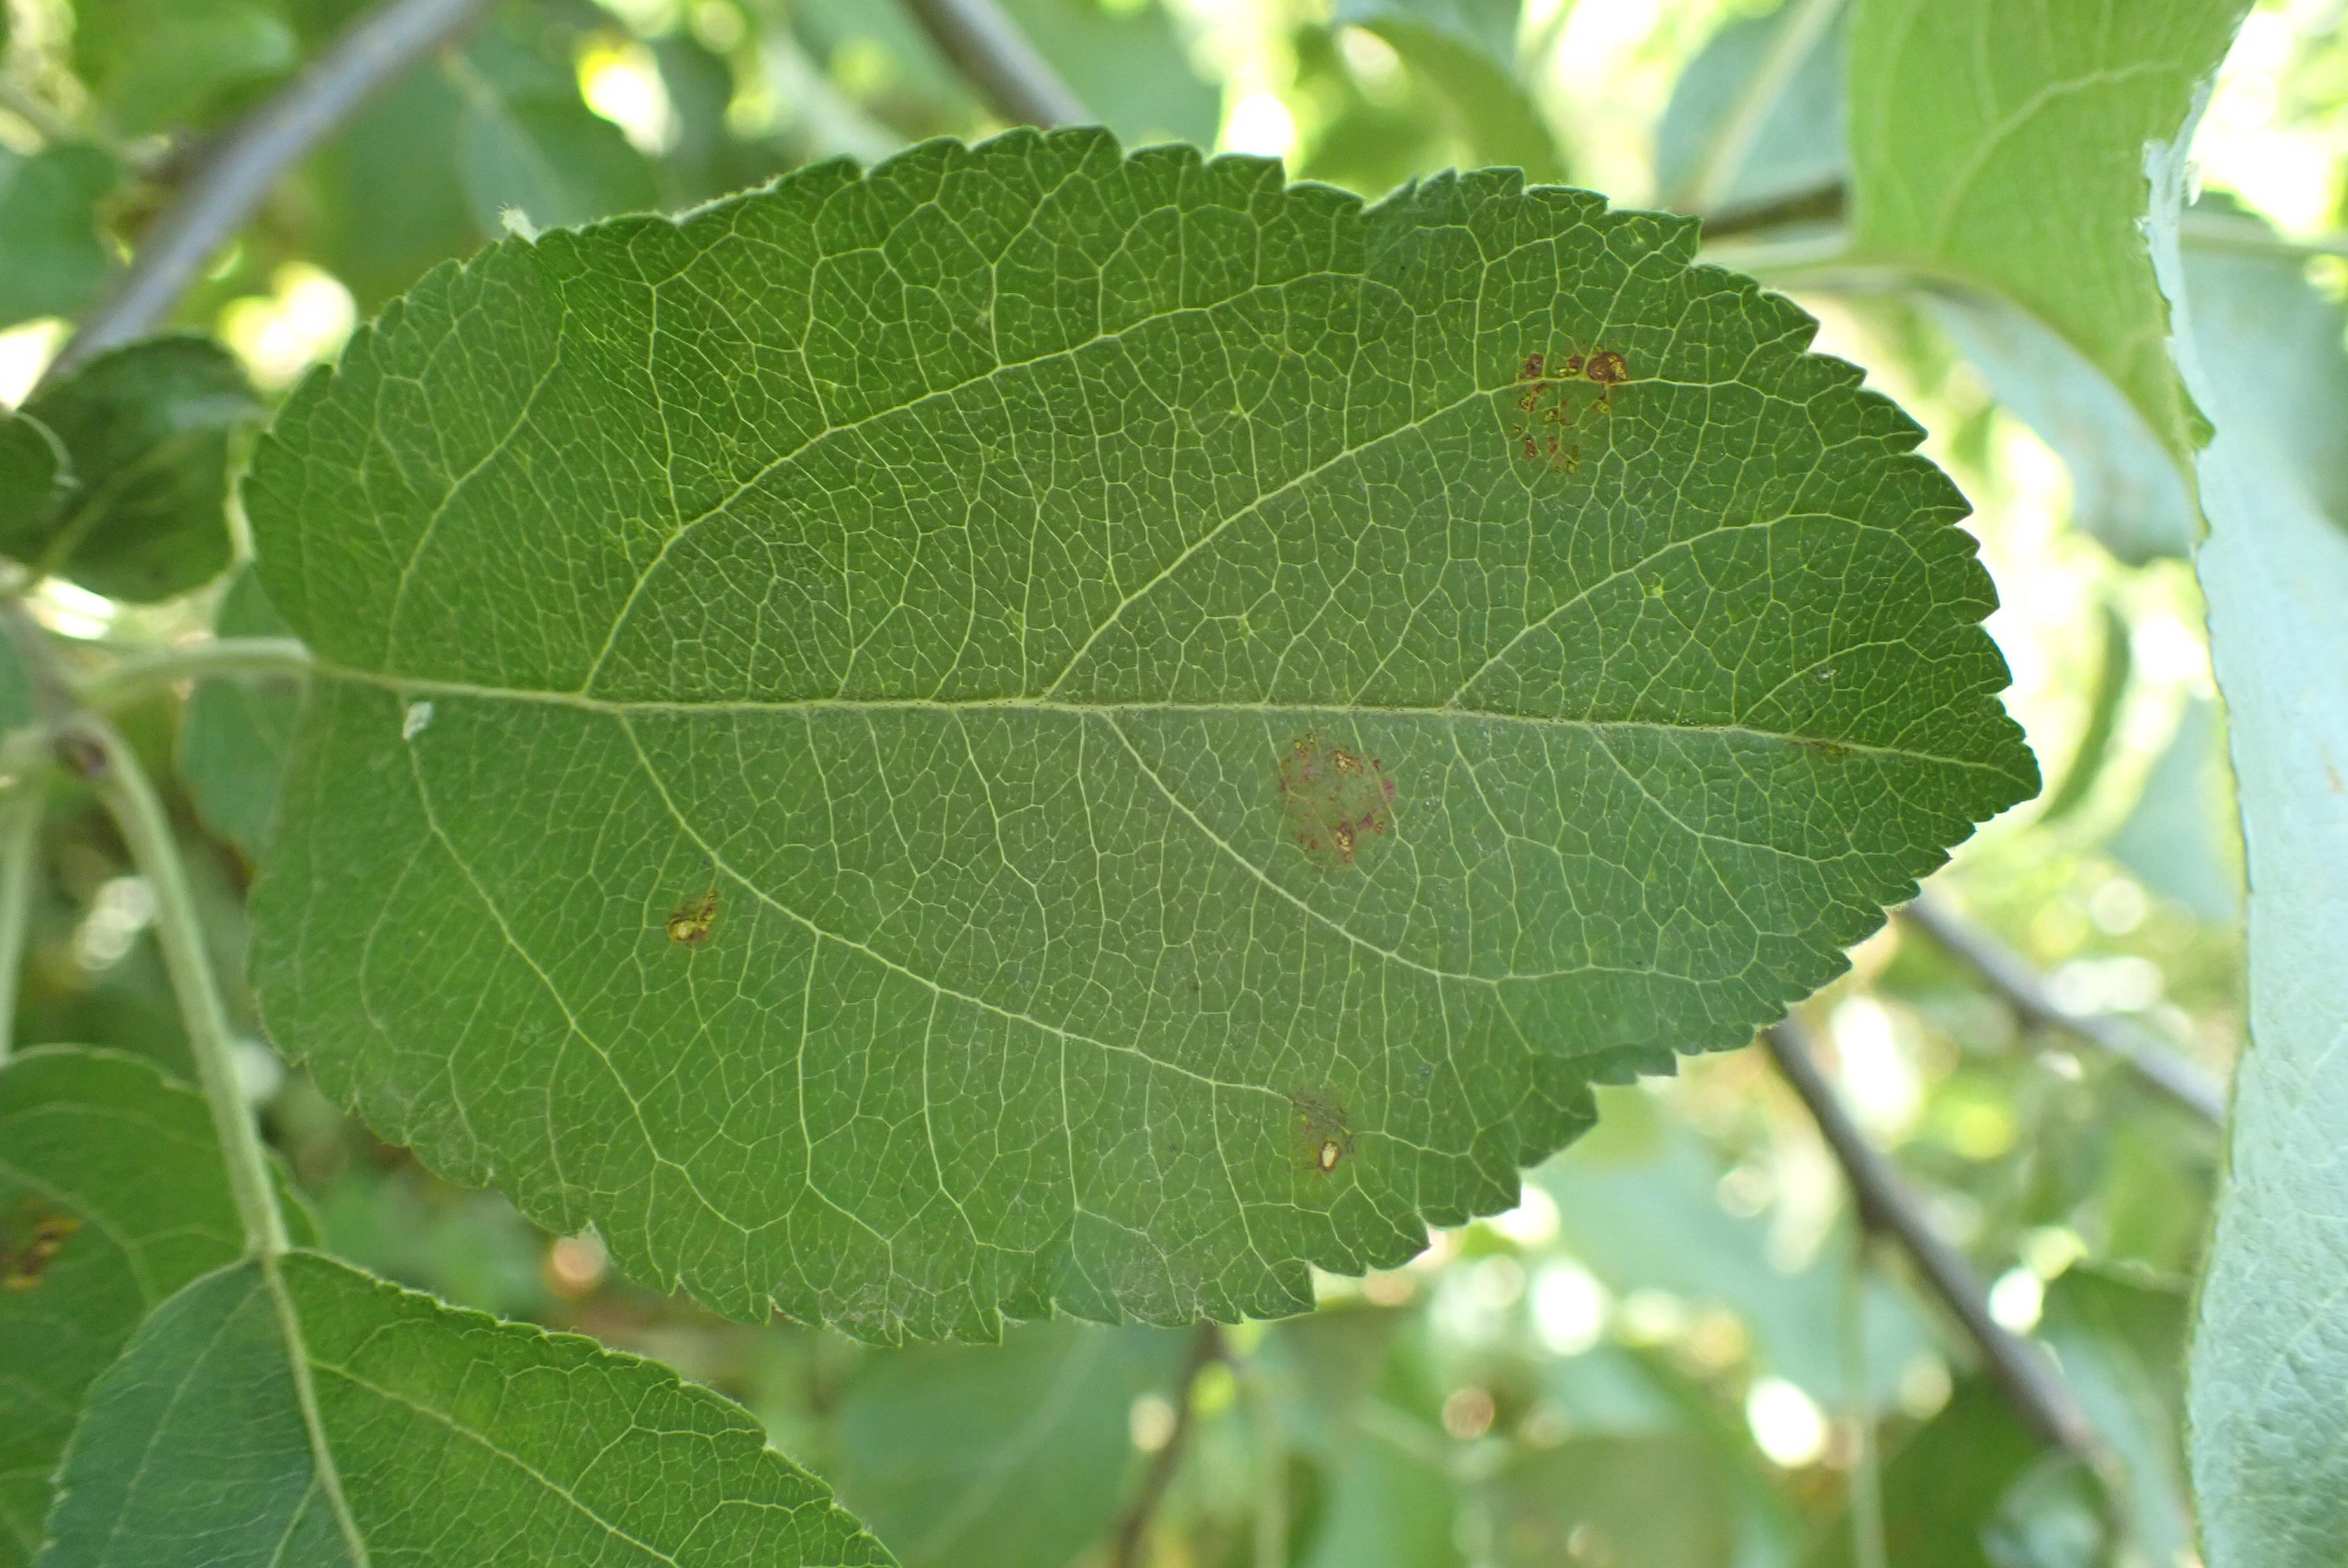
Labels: scab